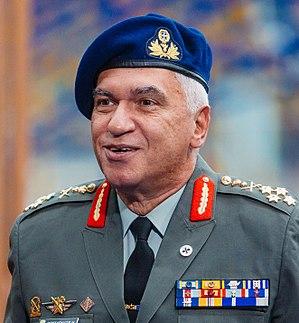
Le Comité militaire de l'Union européenne est une instance européenne, mise en place dans le cadre de la politique de sécurité et de défense commune de l'Union européenne, pour donner des « avis militaires » et émettre des recommandations sur les questions militaires au comité politique et de sécurité du Conseil de l'Union européenne. Il donne des directives à l'état-major de l'Union européenne. C'est le plus haut niveau militaire de l'Union européenne.